Women in Estonia

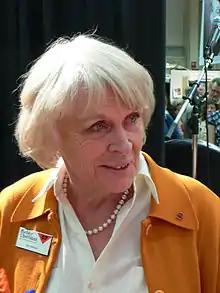
Ilon Wikland was the author behind the drawings in books by Astrid Lindgren

Women in Estonia are women who were born in, who live in, or are from Estonia in Europe.